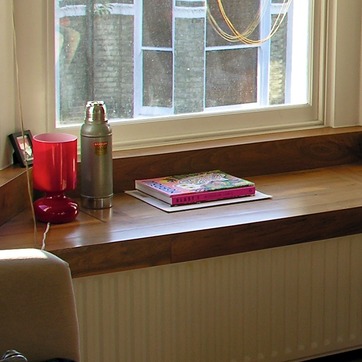
Material: paper